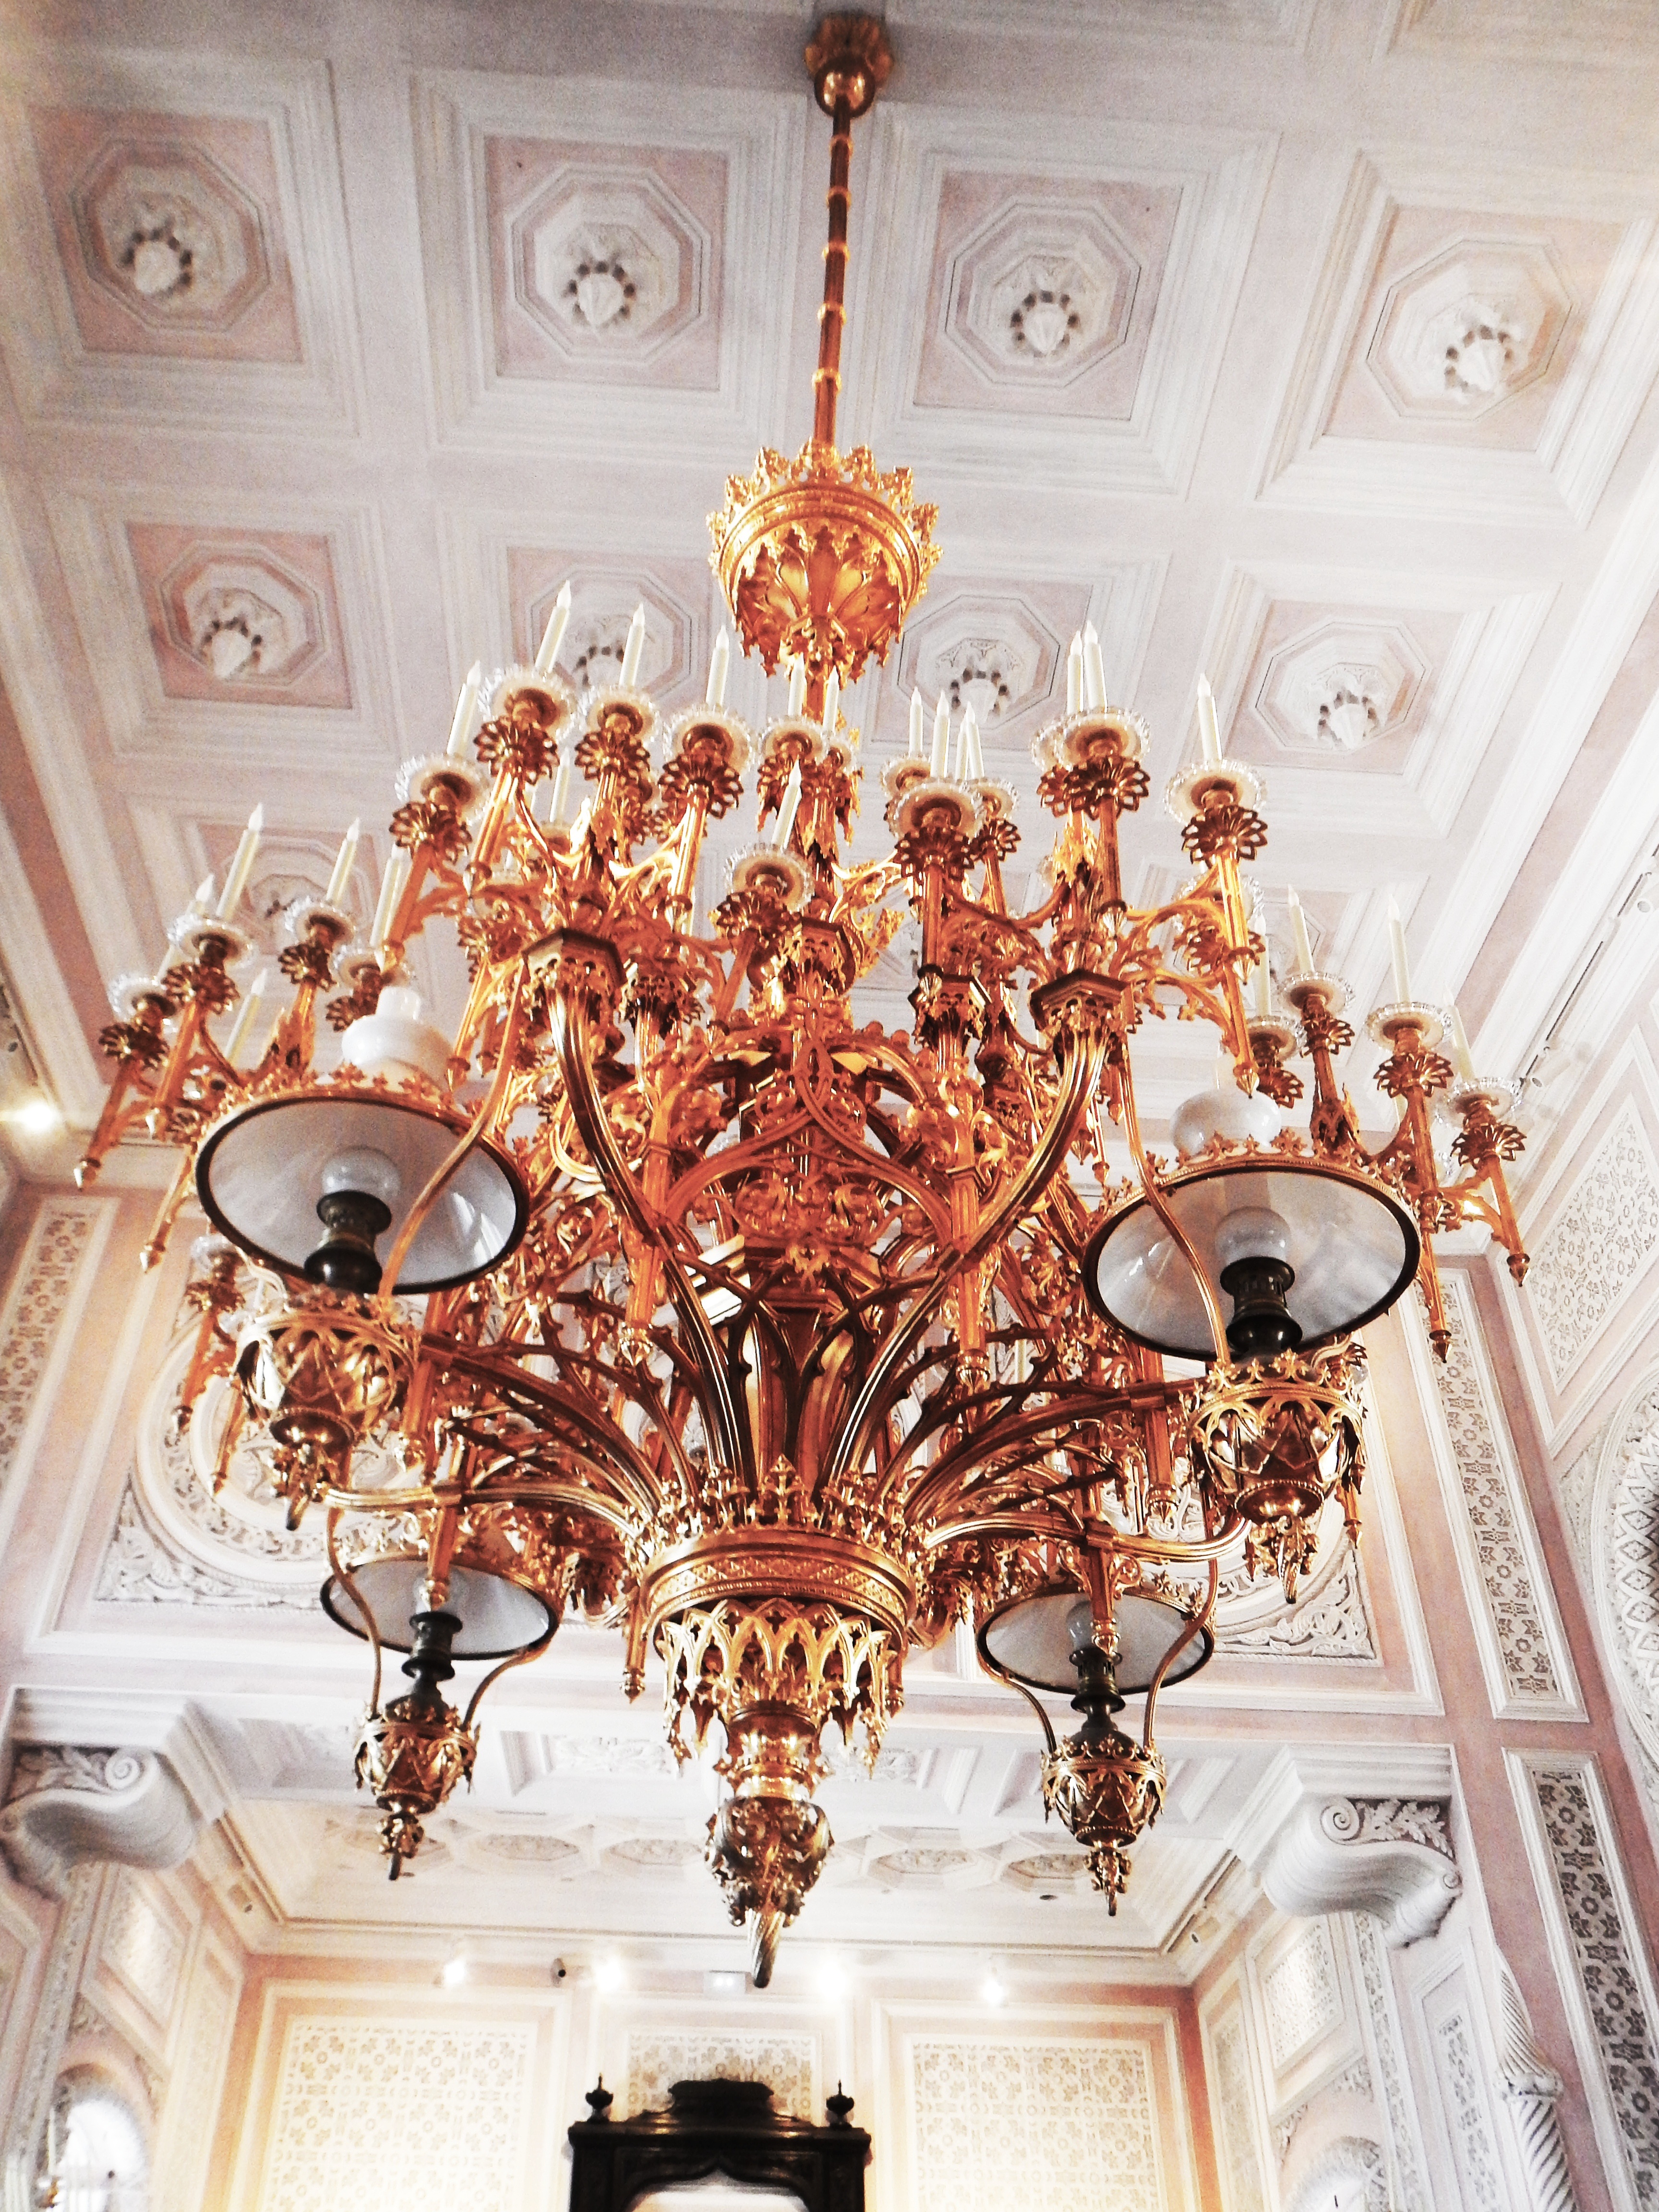
architecture, palace, ceiling, castle, cathedral, lamp, lighting, decor, interior design, candles, luxury, gold, light fixture, chandelier, royal, dynasty, generous